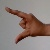
The image shows a hand gesture representing the letter 'Z' in Indian Sign Language.